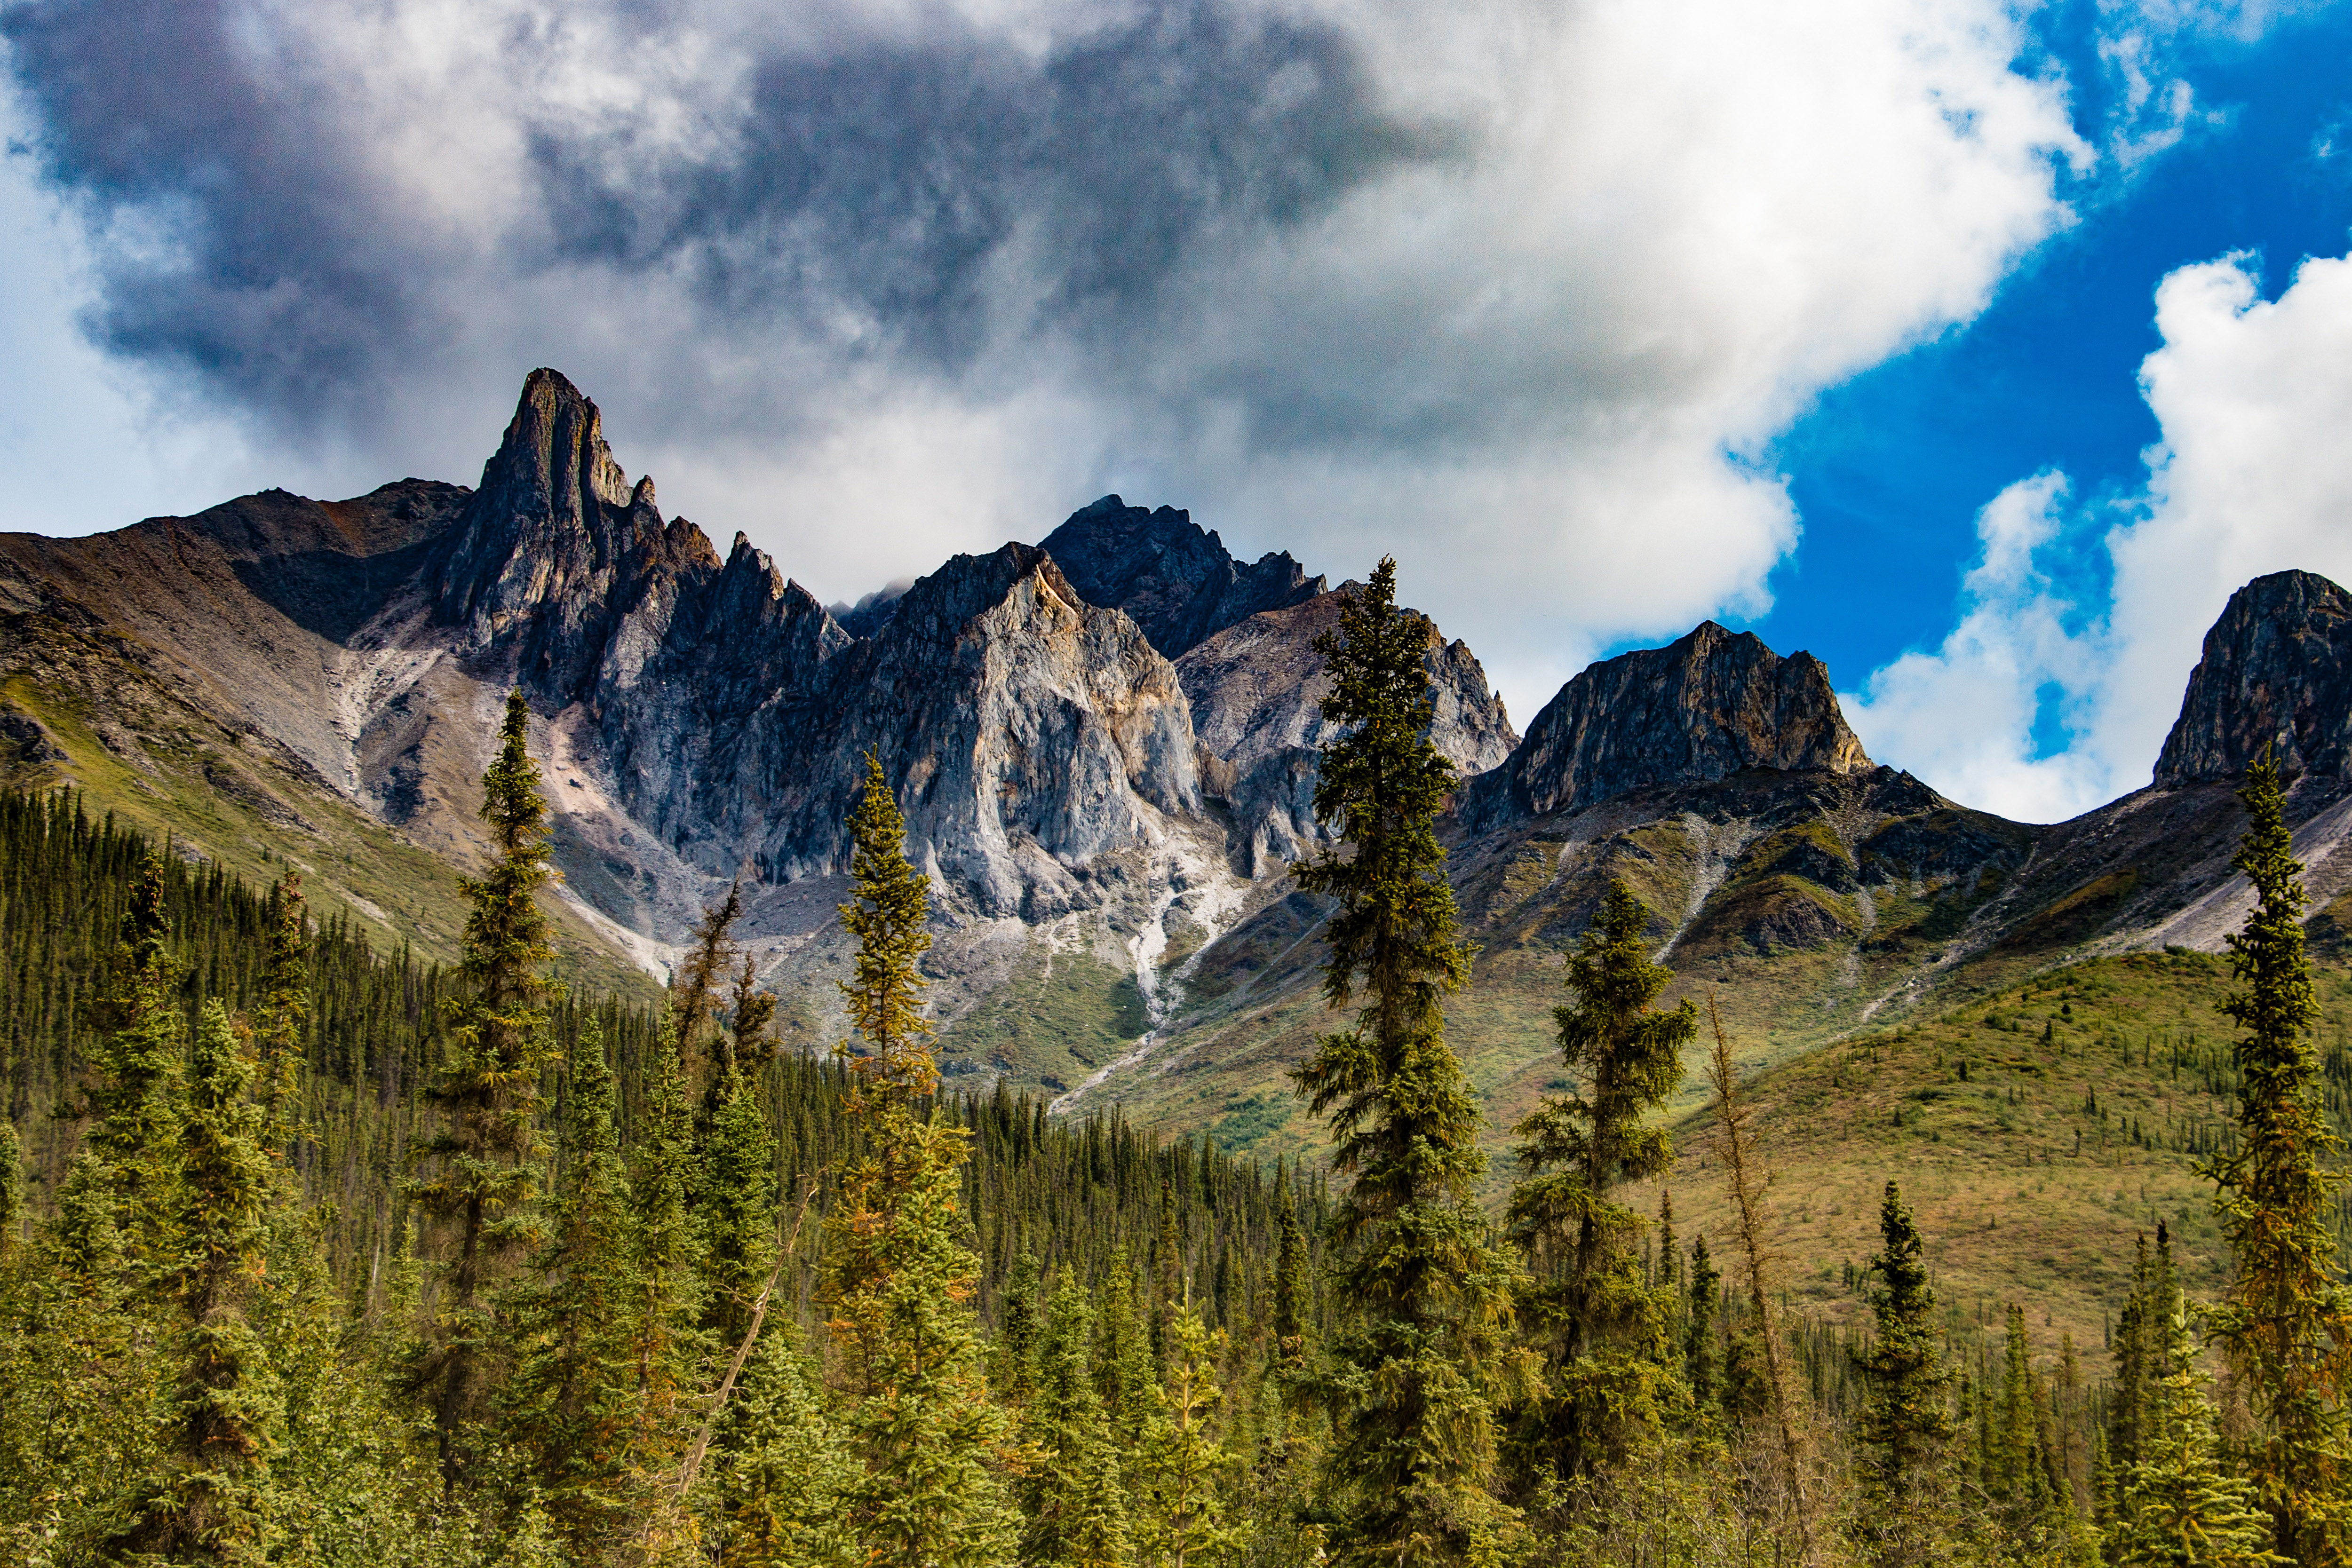
mountainous landforms, mountain, Larix lyalliiSubalpine Larch, nature, wilderness, natural landscape, mountain range, sky, highland, ridge, tree, alps, natural environment, massif, hill, cloud, national park, biome, valley, rock, mount scenery, summit, geology, landscape, forest, plant, fell, terrain, tropical and subtropical coniferous forests, hill station, conifer, pine family, batholith, spruce fir forest, meadow, larch, grassland